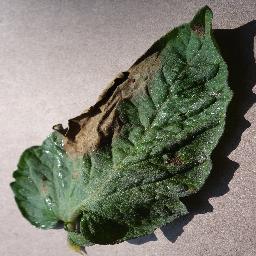
Label: Tomato___Late_blight